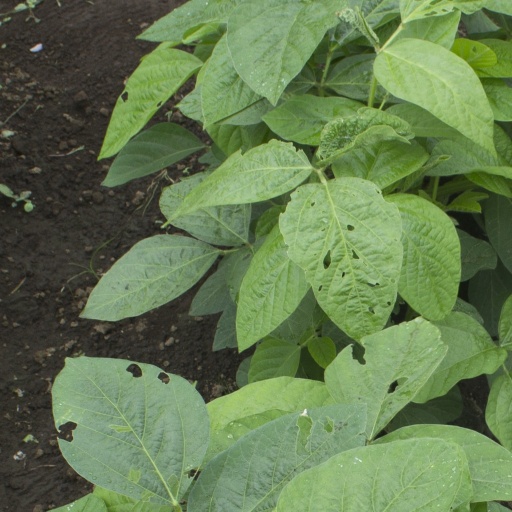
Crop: soybean